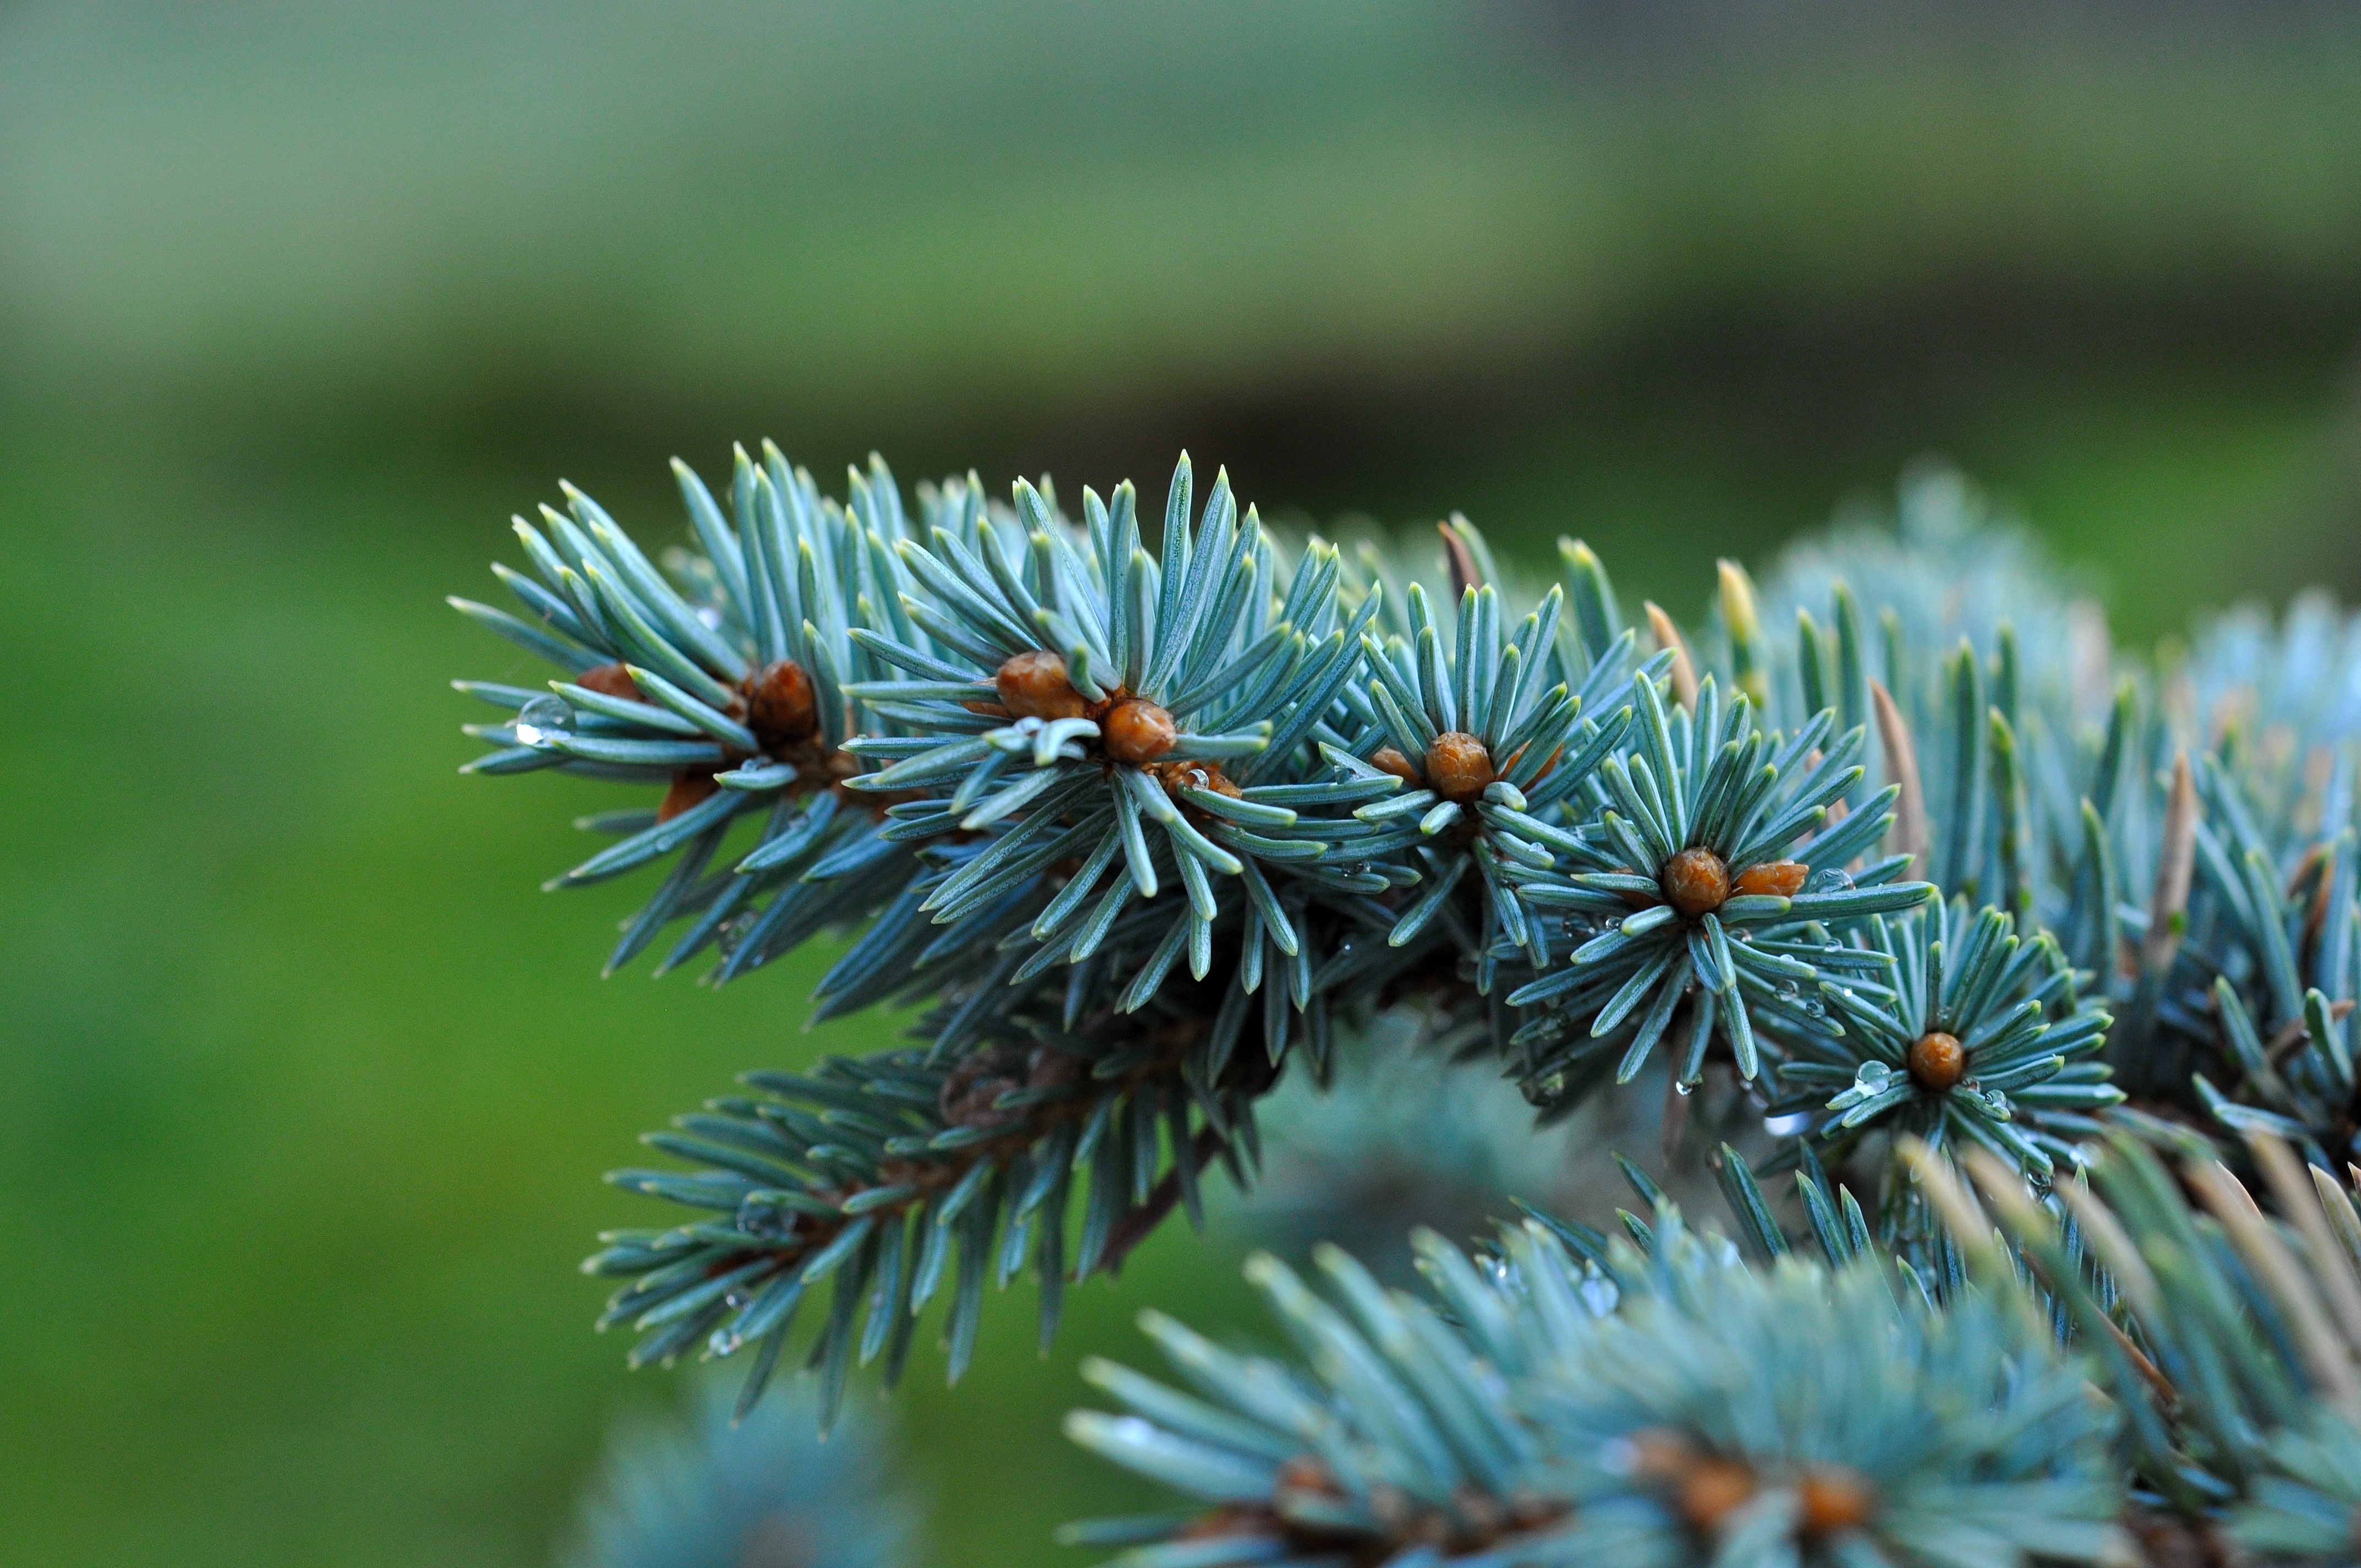
tree, nature, grass, branch, plant, leaf, flower, green, botany, fir, close, flora, fauna, conifer, close up, spruce, needles, thistle, larch, macro photography, pine family, blue spruce, woody plant, land plant, thorns spines and prickles, dwarf blue fir